Leavitt Hunt

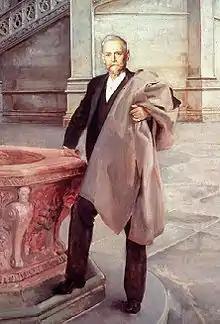
American architect Richard Morris Hunt, painted by John Singer Sargent. Richard Morris Hunt accompanied brother Leavitt on their trip down the Nile, 1853

Clyde du Vernet Hunt, who graduated from Andover and Harvard Law School, and subsequently became a painter and sculptor accepted by the Paris Salon, was the son of Leavitt Hunt and his wife, the former Katherine Jarvis. A portrait of Leavitt Hunt painted by his brother William Morris Hunt in 1874 is in the permanent collection of the Brooks Memorial Library, Brattleboro's main library. Artist William Morris Hunt sketched other members of his brother Leavitt's family as well. Jarvis Hunt, another son of Col. Hunt and his wife, became a noted Chicago architect.